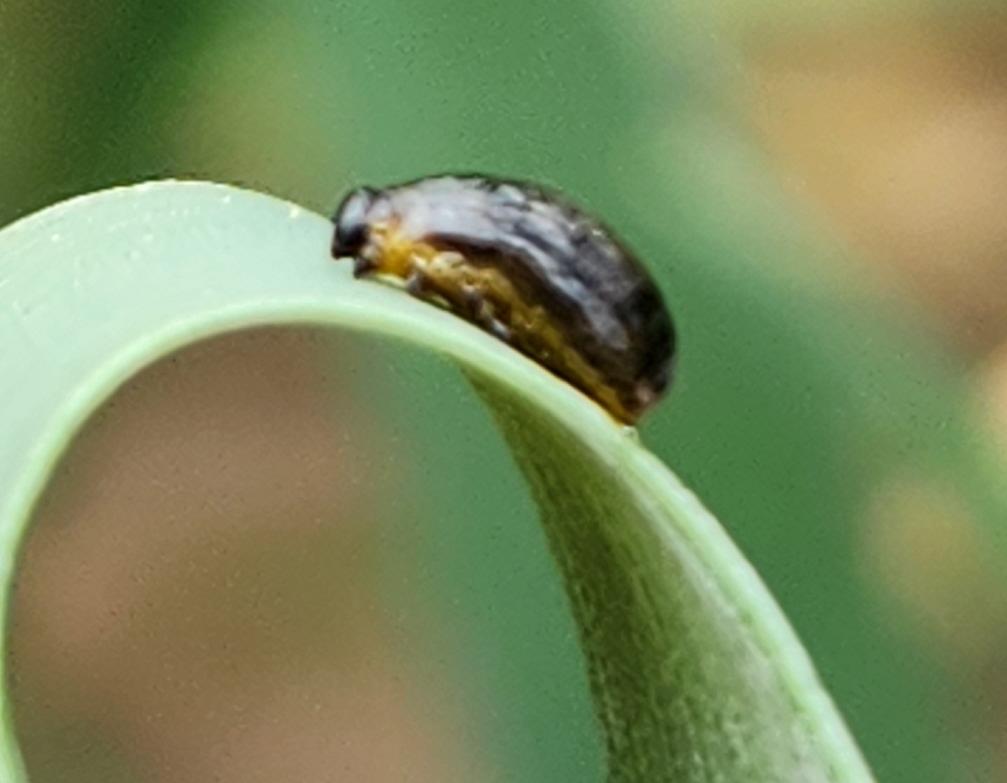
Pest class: cereal_leaf_beetle